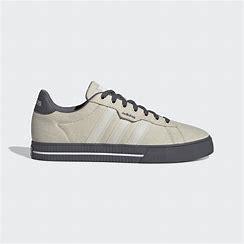
Brand: Adidas
Model: Daily 3